Differential (mechanical device)

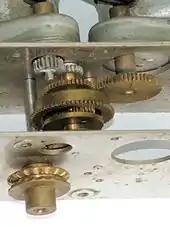
Planetary differential used to drive a chart recorder c. 1961. The motors drive the Sun and annular gears, while the output is taken from the planet gear carrier. This gives 3 different speeds depending on which motors are on.

Non-automotive uses of differentials include performing analogue arithmetic. Two of the differential's three shafts are made to rotate through angles that represent (are proportional to) two numbers, and the angle of the third shaft's rotation represents the sum or difference of the two input numbers. The earliest known use of a differential gear is in the Antikythera mechanism, c. 80 BCE, which used a differential gear to control a small sphere representing the Moon from the difference between the Sun and Moon position pointers. The ball was painted black and white in hemispheres, and graphically showed the phase of the Moon at a particular point in time. An equation clock that used a differential for addition was made in 1720. In the 20th century, large assemblies of many differentials were used as analogue computers, calculating, for example, the direction in which a gun should be aimed.